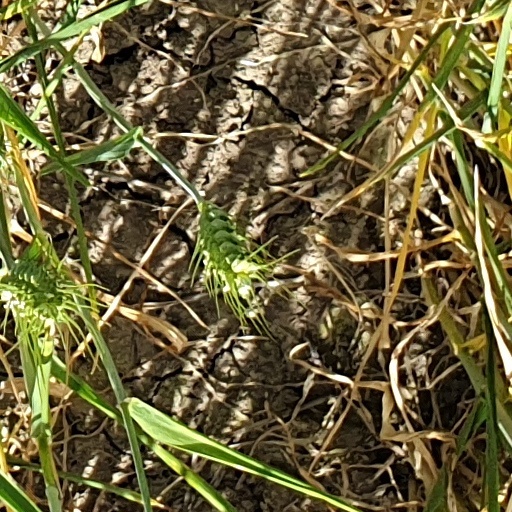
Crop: wheat